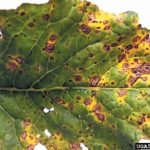
Plant: Cherry
Disease: cherry leaf spot